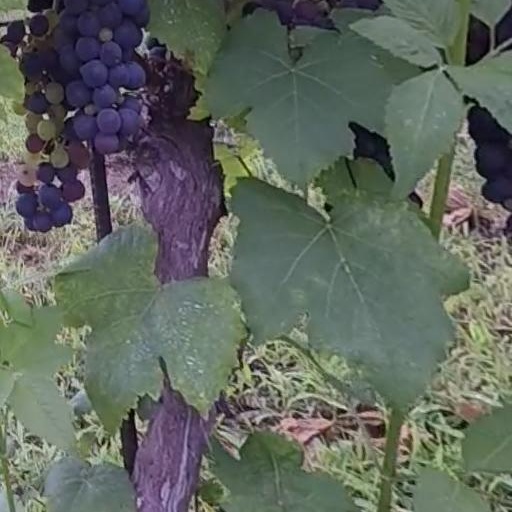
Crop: grape